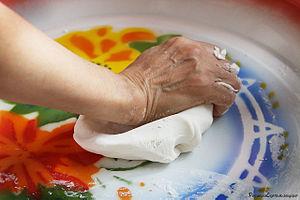
Malaxage d’une pâte